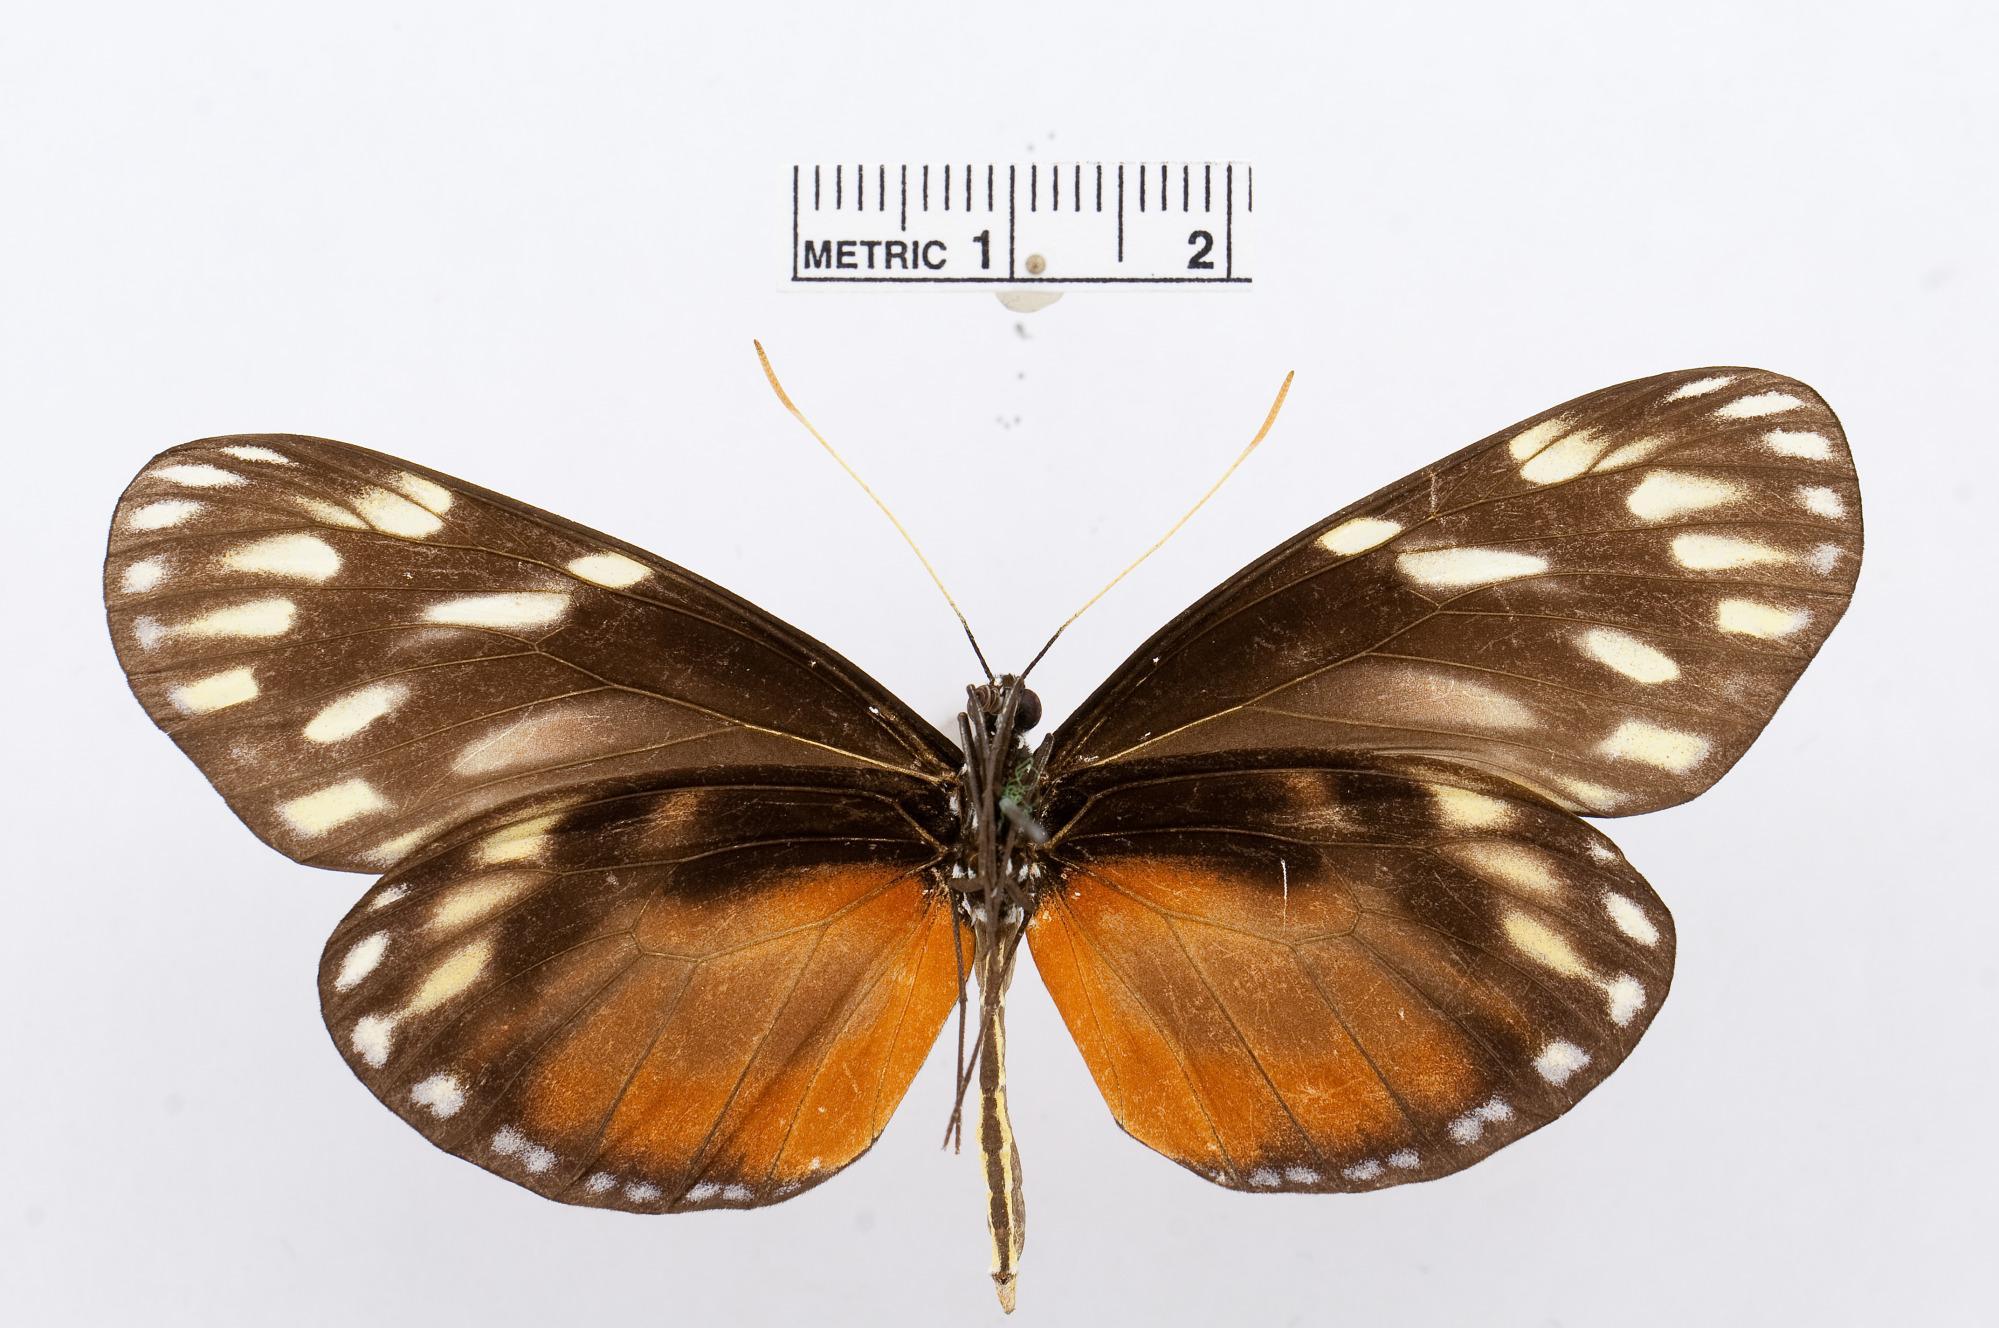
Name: Patia cordillera
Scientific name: Patia cordillera
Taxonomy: Animalia, Arthropoda, Hexapoda, Insecta, Lepidoptera, Pieridae, Dismorphiinae